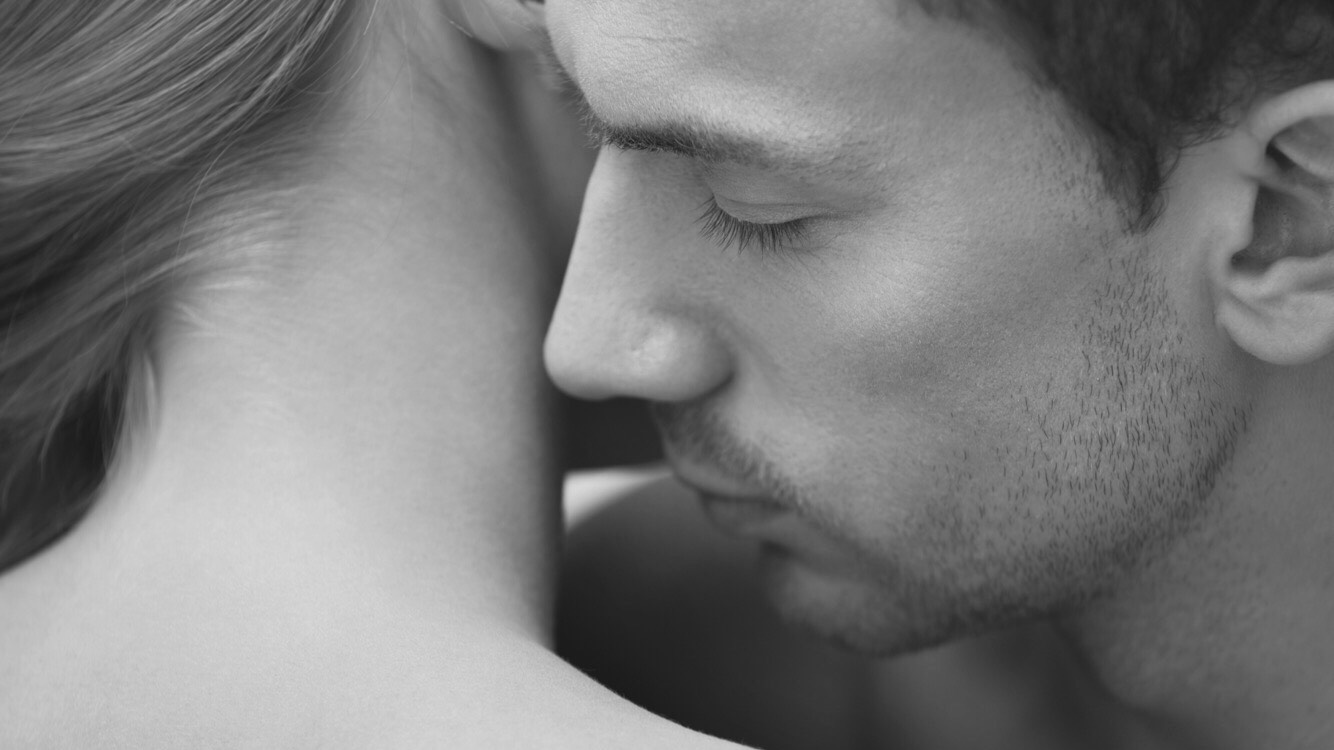
Gender: men